Vigía del Fuerte

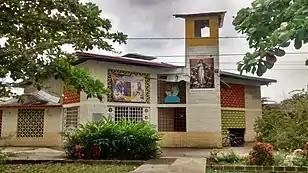
Catholic Church

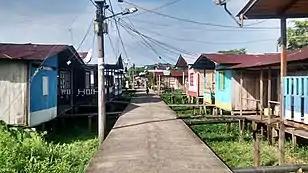
Vigía del Fuerte - Carrera 5a

The fighting and consequent displacement has continued, even after the 2002 Bojayá massacre, or the 2016 peace deal with the FARC. Displacement has forced inhabitants of the region to flee, many whom have settled in Vigía and the neighbouring Bellavista, Quibdó or have left the Chocó region altogether.